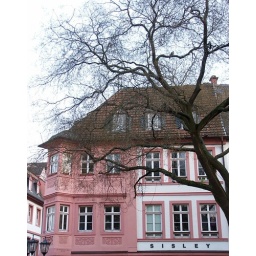
...fot these houses which hold shops in the ground floors...